Arambagh

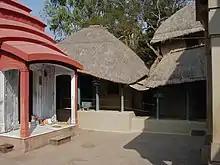
Kamarpukur Ramakrishna Hut

Arambagh police station has jurisdiction over Arambagh municipal area and Arambagh CD block. The headquarters of Arambagh CD block are located at Arambagh.